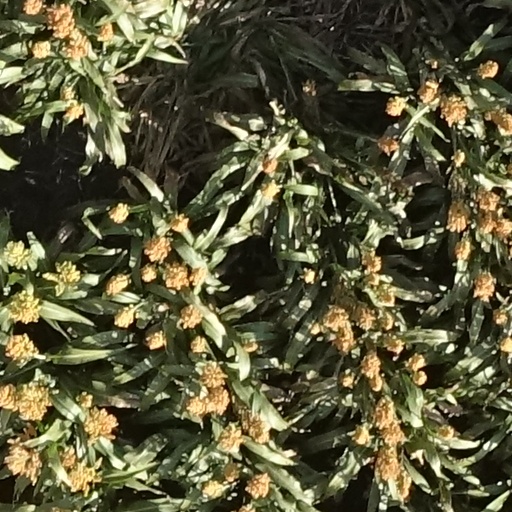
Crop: sorghum